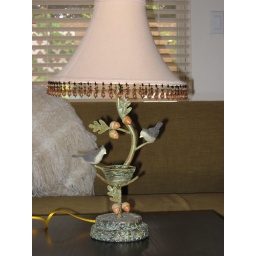
This is a beautiful lamp I bought in Marin, with little birds and chestnuts.